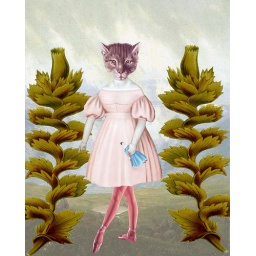
Cat head ballerina in the land of pea green plants